Chevrolet Chevette

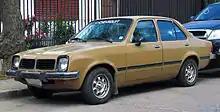
Brazilian-built Chevette SL sedan, 1981

The hatchback remained in production until 1988, while the Marajó continued to be available until 1989. Marajó is an island located at the mouth of the Amazon River in Brazil. The four-door sedan version was built until 1989, mainly for export to other Latin American countries. The two-door sedan remained in production until 1993, only outlived by the pickup version (Chevy 500), which continued until 1994 after having been first launched in 1983. The four-door sedan continued to be built for a few more years in Ecuador and Colombia.